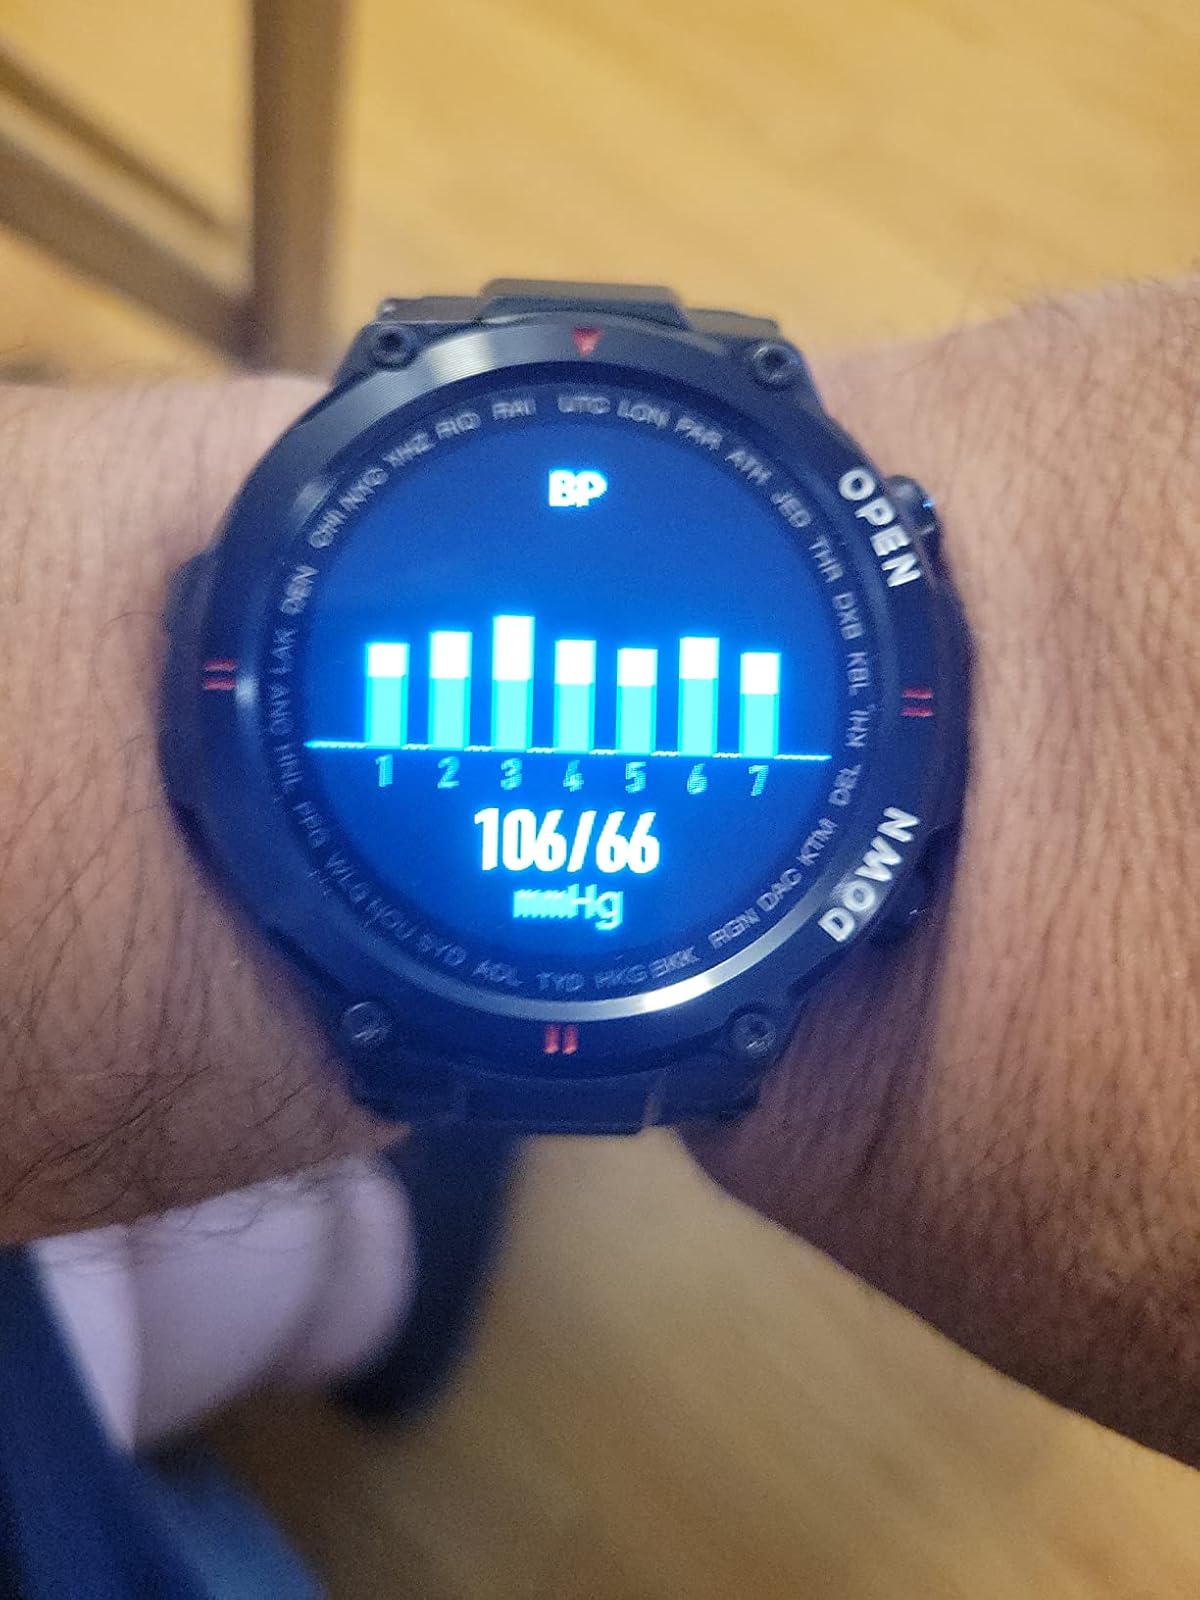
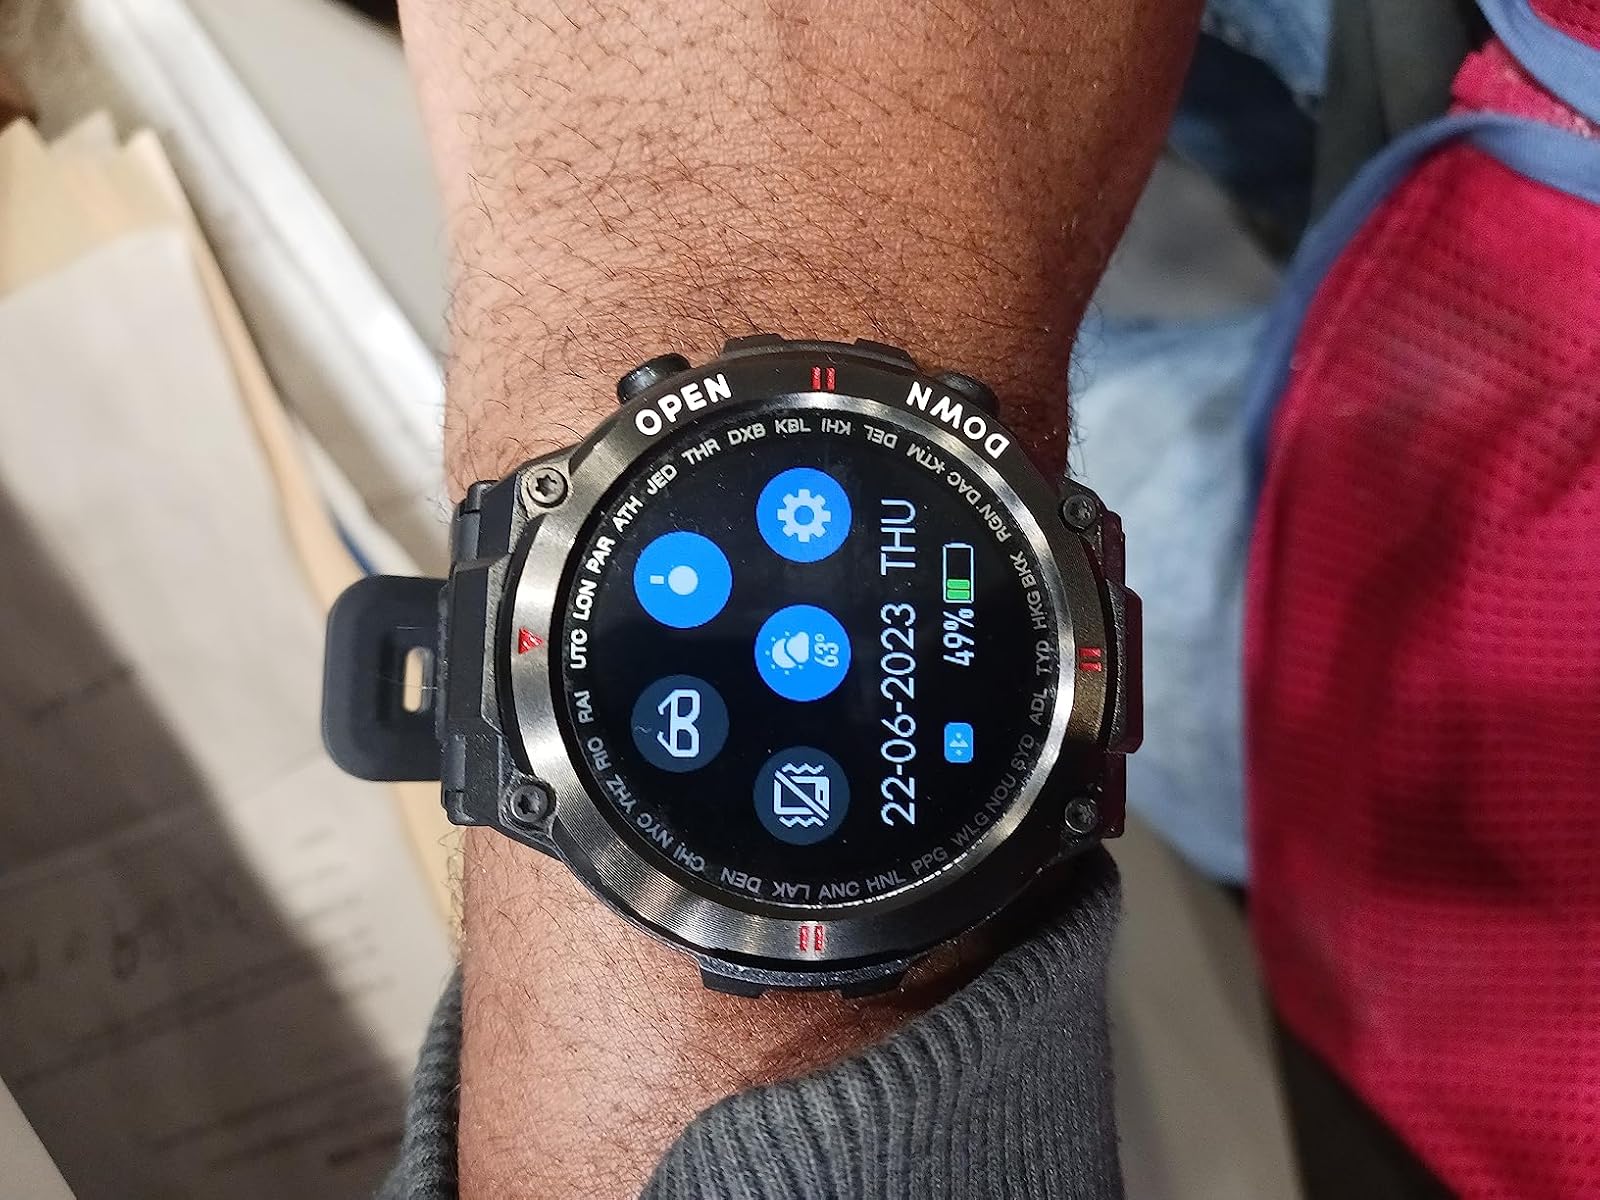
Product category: smartwatch
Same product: yes